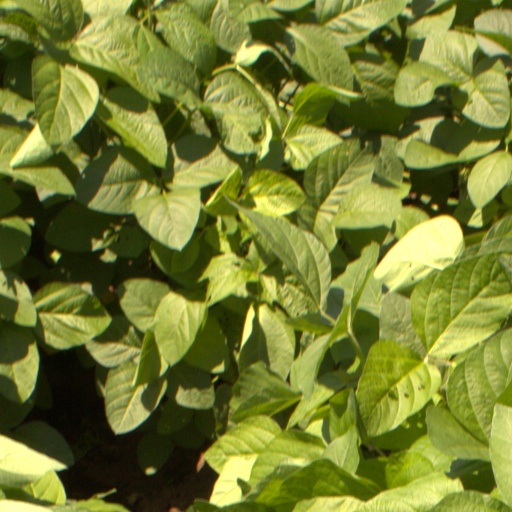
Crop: soybean